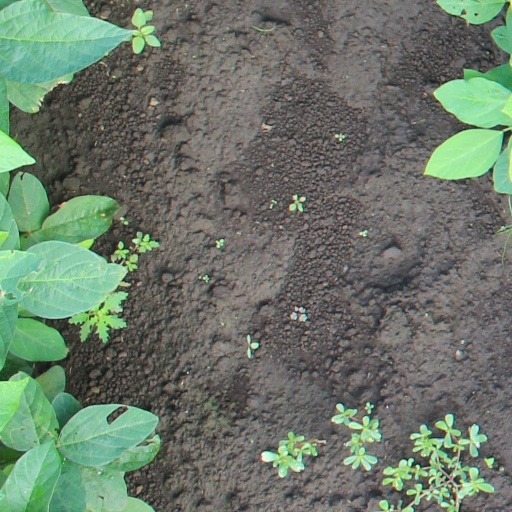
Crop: soybean